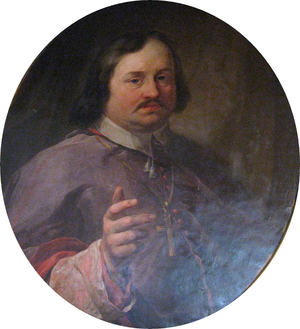
Kazimierz Florian Czartoryski, né en 1620 à Klevan, mort le 15 mai 1674 à Varsovie, est un prince polonais et lituanien de la famille Czartoryski, archevêque de Gniezno et primat de Pologne.